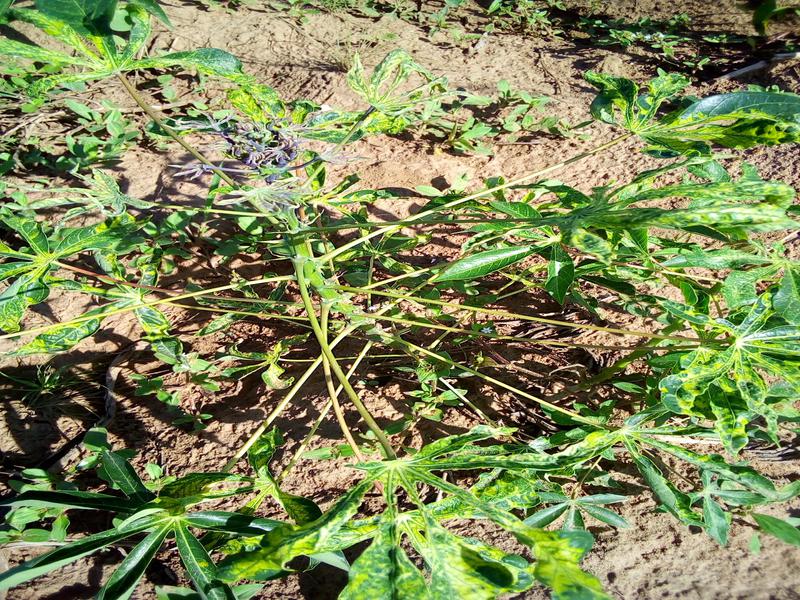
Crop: cassava
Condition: mosaic_disease